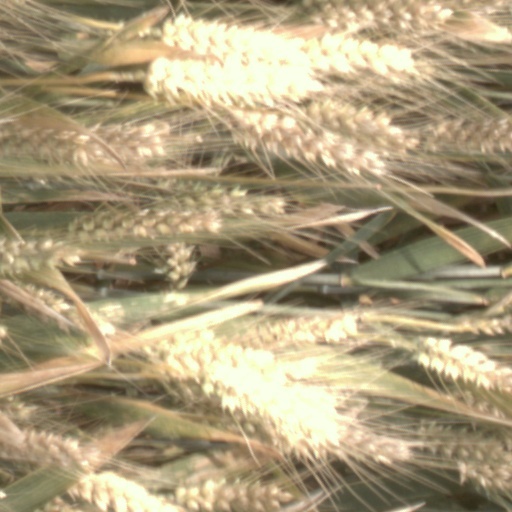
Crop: wheat